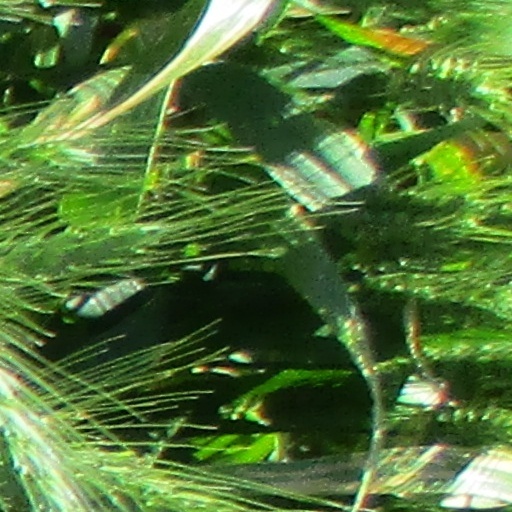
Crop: wheat